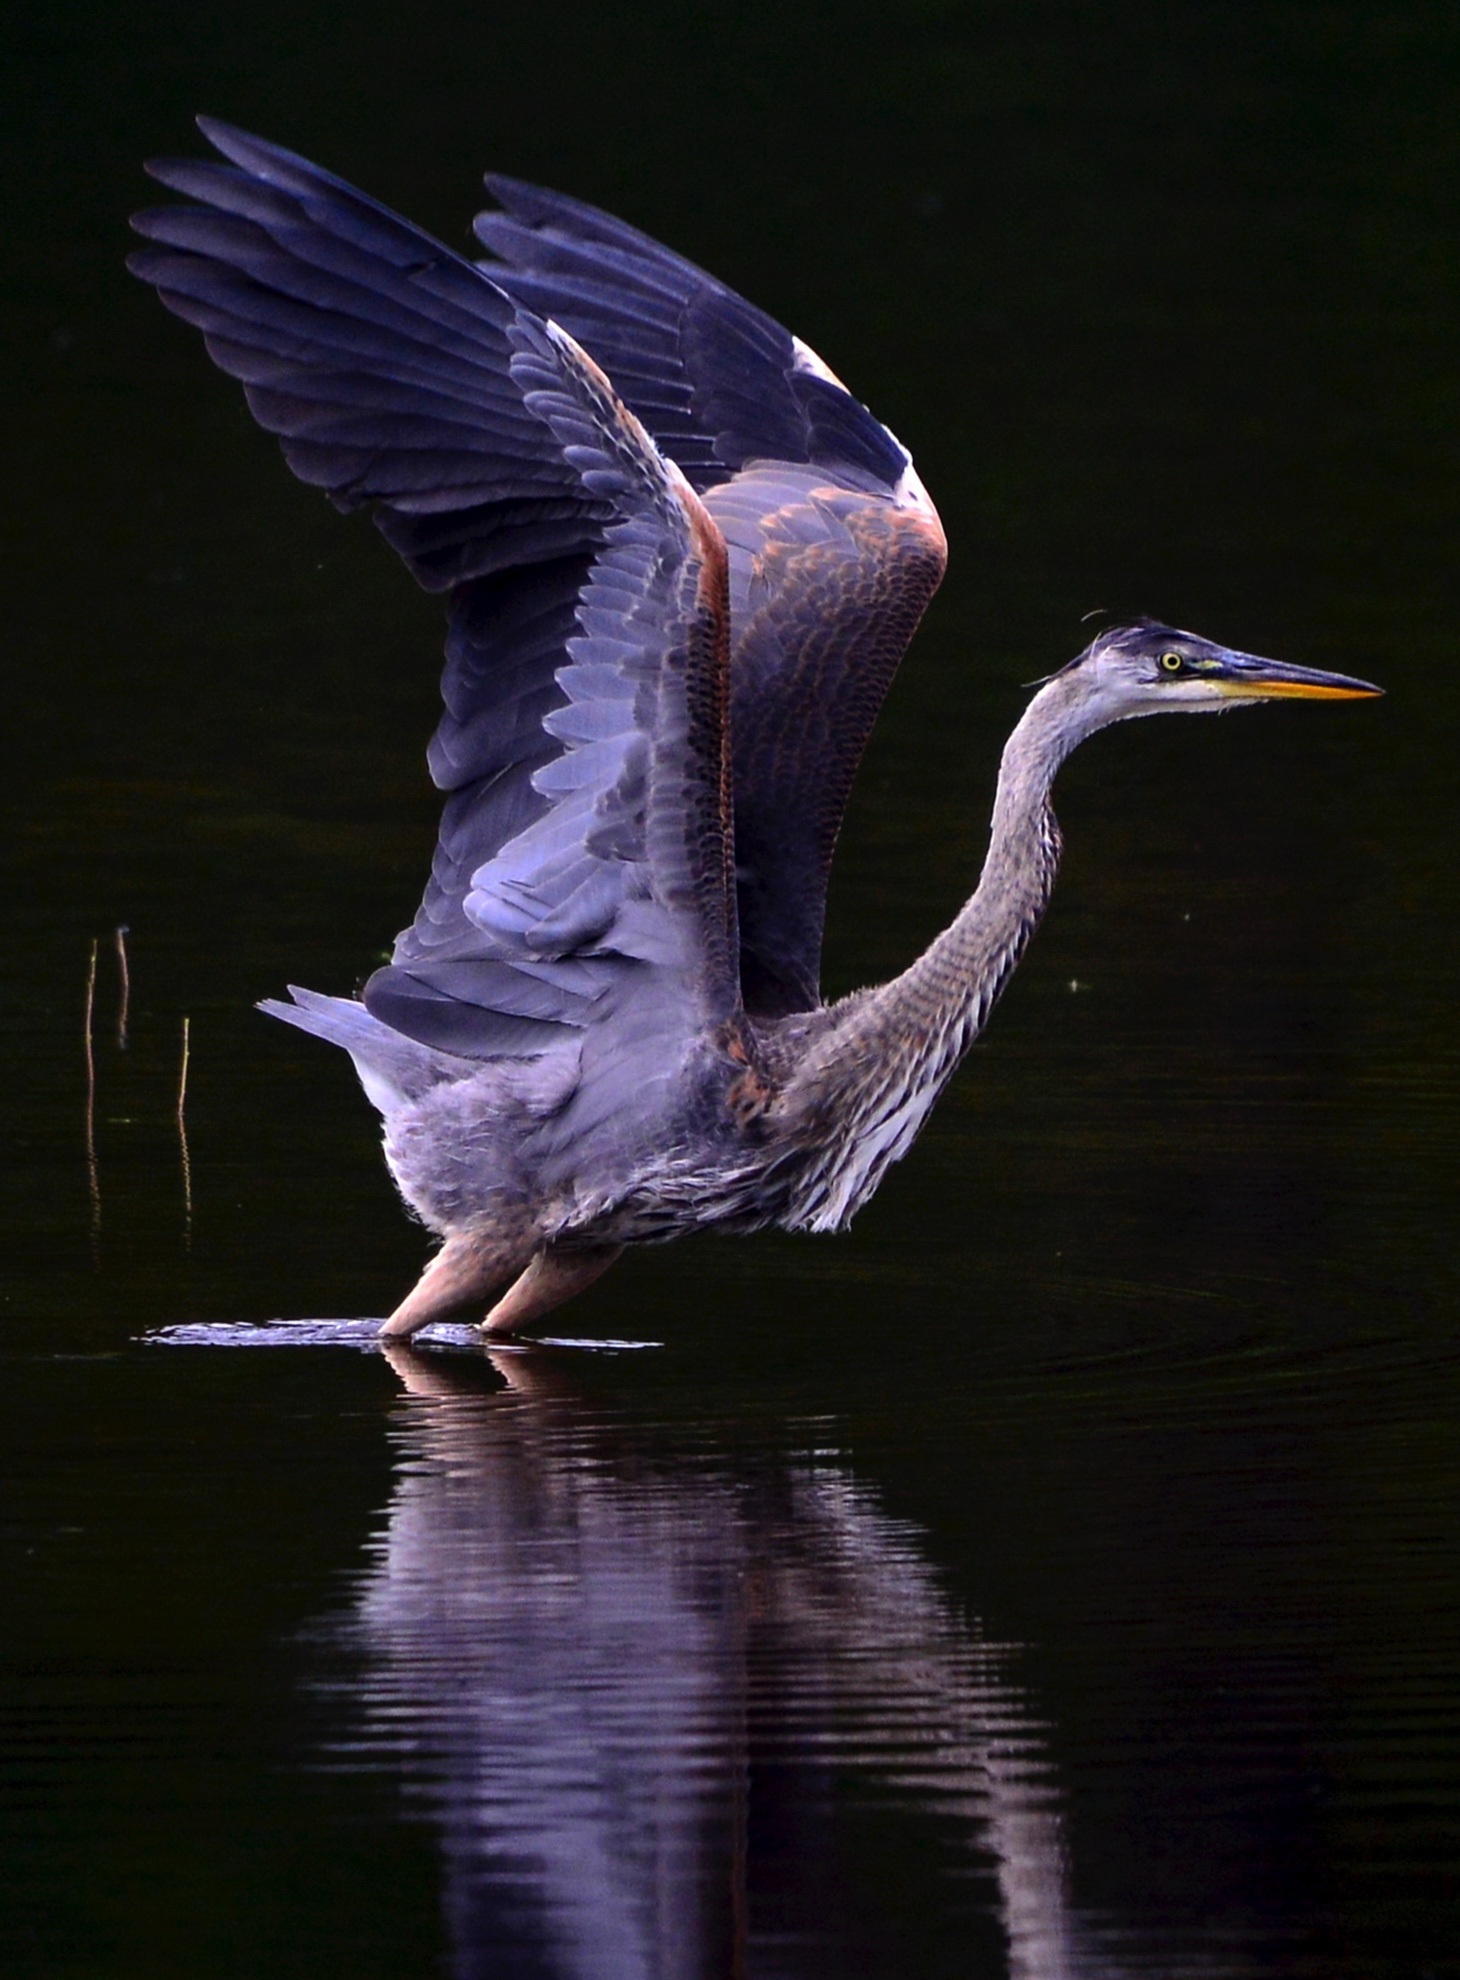
water, nature, bird, wing, reflection, beak, wings, vertebrate, reflections, quebec, heron, pelecaniformes